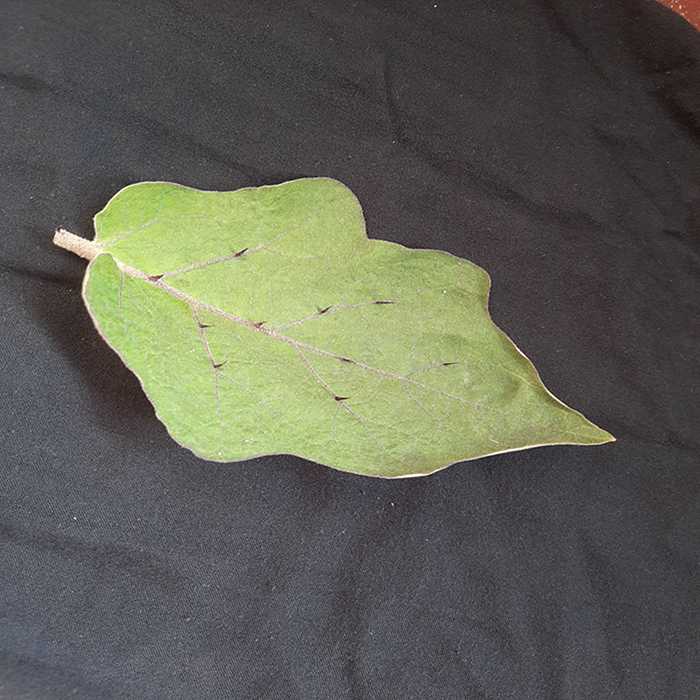
Plant: Eggplant
Label: Eggplant fresh leaf